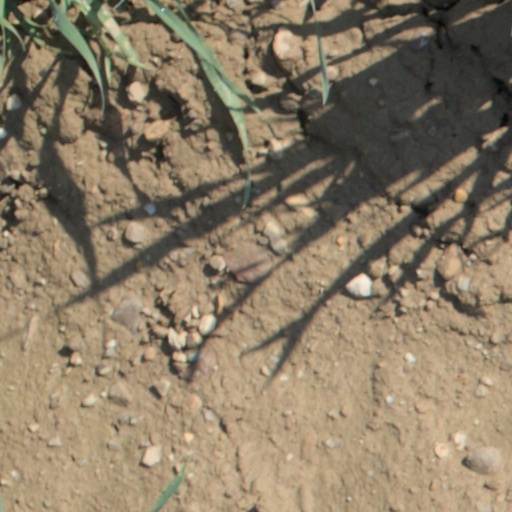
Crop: wheat